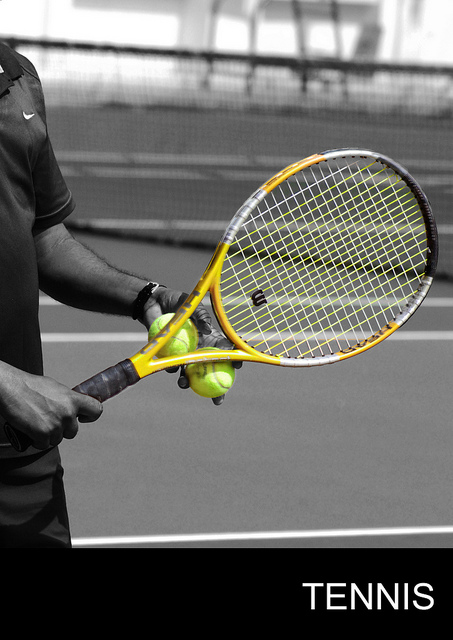
một người cầm vợt tennis và hai quả bóng tennis